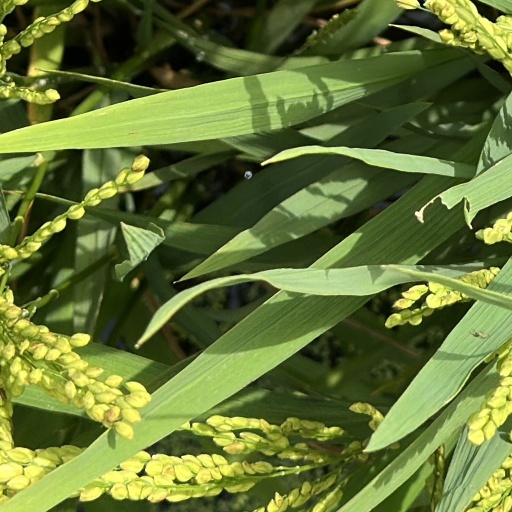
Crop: rice